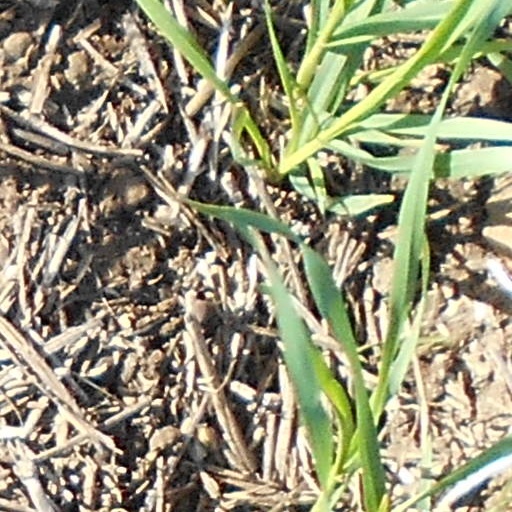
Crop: wheat